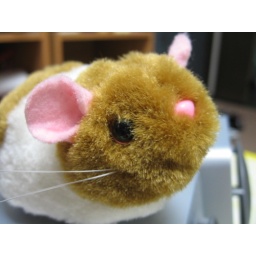
(replacing Tom, my mouse, who was eaten by a larger animal that got in the walls of my house)